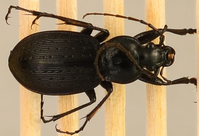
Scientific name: Carabus goryi
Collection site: Great Smoky Mountains National Park NEON (GRSM), plot GRSM_022